Umberto Nobile

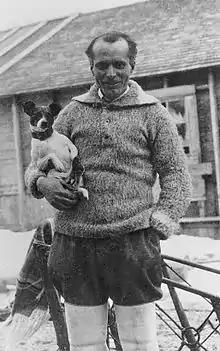
Umberto Nobile and his dog Titina in 1926

Umberto Nobile was born in Lauro, in the southern Italian province of Avellino, into a family of small landowners. His father Vincenzo, a civil servant, belonged to the cadet branch of an aristocratic family that had been stripped of its titles after the Italian unification over their continuing loyalty to the deposed Bourbons, and which had adopted the Nobile surname for that reason.